Green Party of British Columbia

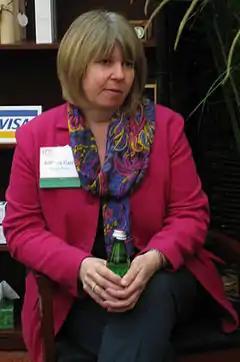
Adriane Carr, party founder and leader (1983–1985, 2000–2006)

The party's increased poll standing, new position on collaboration with its longtime rivals and impending electoral success attracted the attention of a number of prominent environmentalists, led by Carr, who began a campaign in 1999 to remove the party's then leadership. The group conducted a bitter year-long public campaign that included an unsuccessful lawsuit against the party and later-disproven allegations against the party's leader and board of directors including fraud, vote-rigging and even theft. Although the group was defeated at the party's 1999 convention, it triumphed in 2000. Shortly thereafter, the party elected Carr as its new leader; since 2001, the party leader has ceased to be subject to annual review votes, the process by which Parker was removed. Following the 2000 convention, all of the party's elected municipal representatives and some other members resigned.